Correction tape

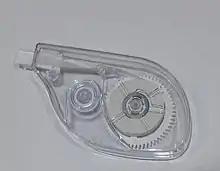
Correction tape in clear plastic (5mm x 8m)

The correction tapes can come in different variety of colours and designs in the current market. The materials of the tapes also varies, from having a paper-based tape that breaks easily to polyester film-based tapes that is more durable. The mechanism of the tapes differs too; the gear or the belt mechanism.